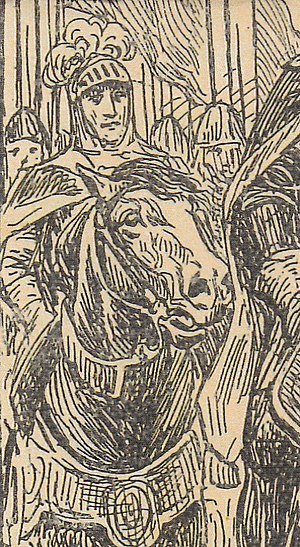
Kongerækken / Kongerækken / Jellingdynastiet (igen)
Den danske konge Valdemar 3. - her som hertug Valdemar 5. af Slesvig
Hertug Valdemar 5. af Slesvig til hest (året skal forestille at være 1340). Han var tidligere 1326-1329 dansk konge under navnet Valdemar 3. Illustration af Poul Steffensen (1866-1923) til ""National Udgave"" fra 1913 af B. S. Ingemanns roman - ""Prins Otto af Danmark""."
Kongerækken, forstået som den danske kongerække, er en liste over Danmarks regenter gennem tiderne.